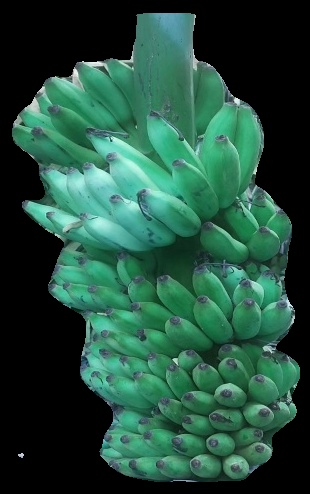
Variety: elakki-bale
Grade: grade1